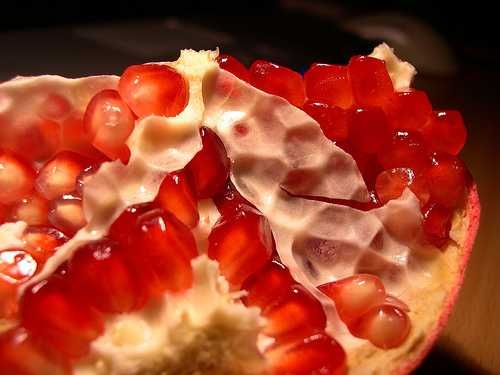
Label: Pomegranate